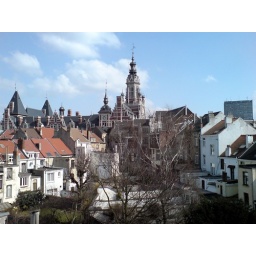
A view on private houses backyards from Vondel street in Schaerbeek, with the town hall and the Brusilia tower in the back